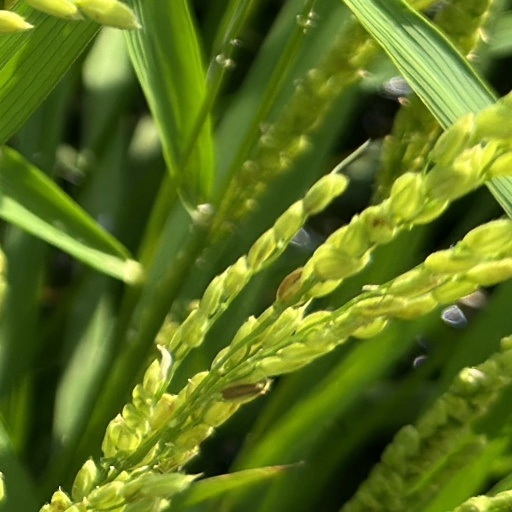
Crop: rice